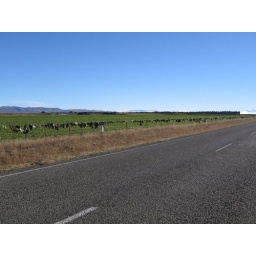
A fence covered in shoes